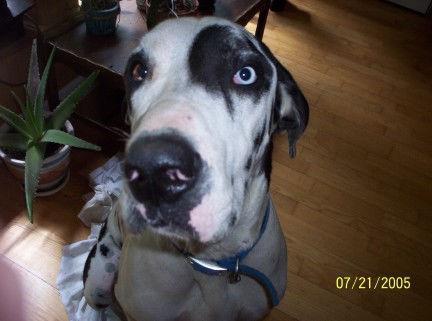
Great_Dane